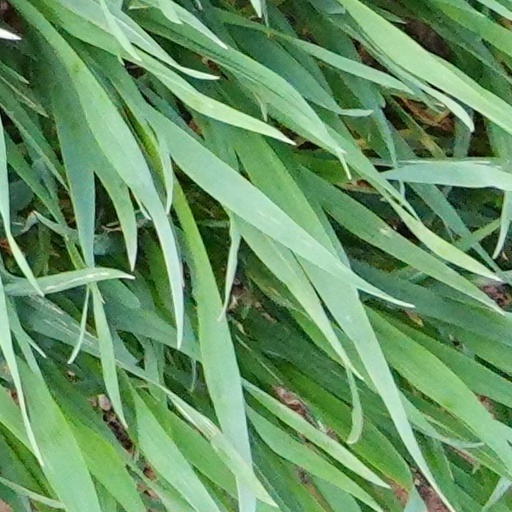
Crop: wheat